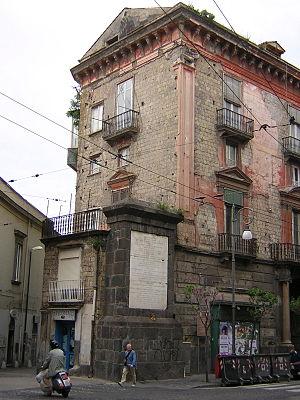
Vésuve éruption 1631 Monument Portici
L'éruption du Vésuve en 1631, débutée le 16 décembre 1631 et terminée vers le 31 janvier 1632, est une éruption plinienne du Vésuve qui, en termes de morts, de destructions et de puissance, est la plus importante depuis celle de 79. Elle marque la fin d'une période de repos du volcan d'environ soixante ans et le retour à une activité plus soutenue.
Le Vésuve ou mont Vésuve est un volcan italien d'une altitude de 1 281 mètres, bordant la baie de Naples, à l'est de la ville. Il s'agit du seul volcan d'Europe continentale à être entré en éruption durant les cent dernières années, sa dernière éruption datant de 1944.